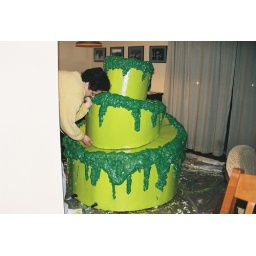
A paper-mache cake for the pirates to poison and give to the lost boys in a local production of Peter Pan.